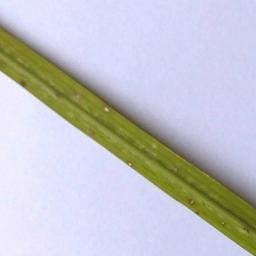
Label: Rice___Leaf_Blast